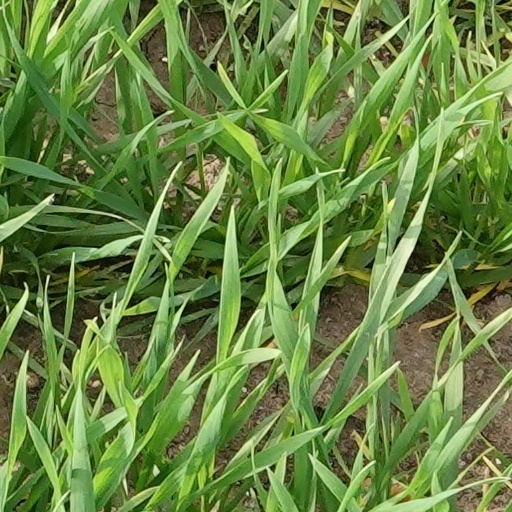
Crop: wheat